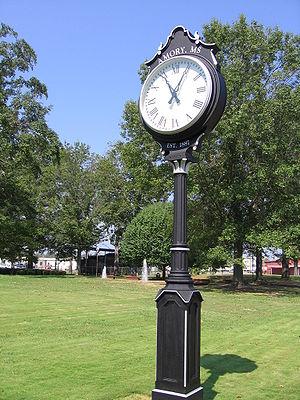
La ville américaine d’Amory est située dans le comté de Monroe, dans l’État du Mississippi. Lors du recensement de 2010, sa population s’élevait à 7 316 habitants.